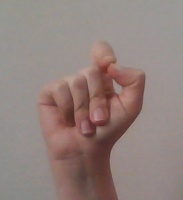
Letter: fa